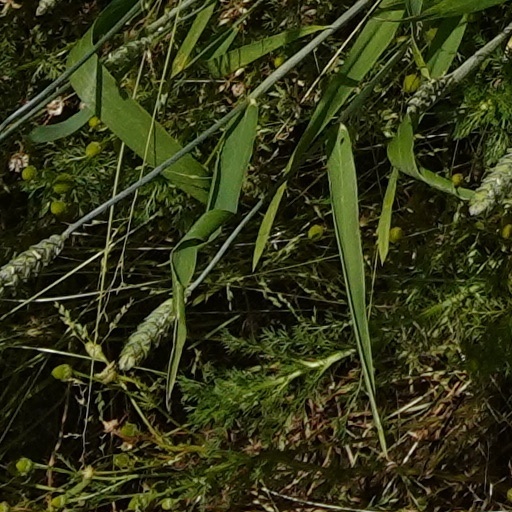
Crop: wheat